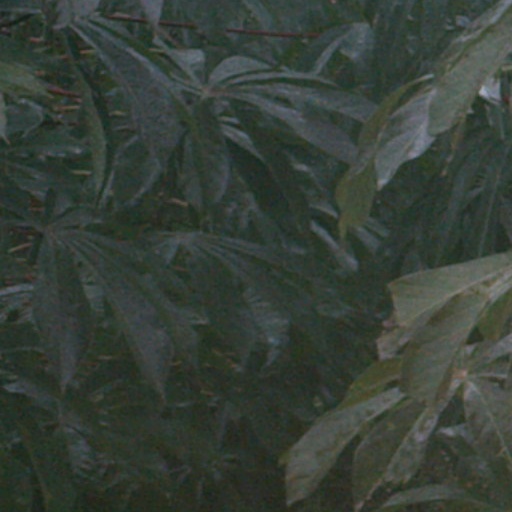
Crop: cassava